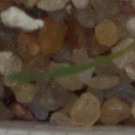
Label: black_grass